Port Sudan

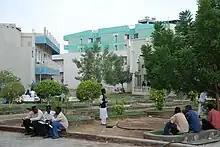
Red Sea University campus

The city is home to the Red Sea University, established in 1994.